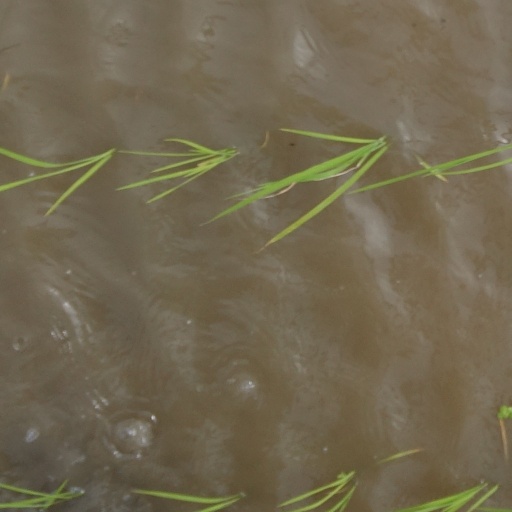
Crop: rice